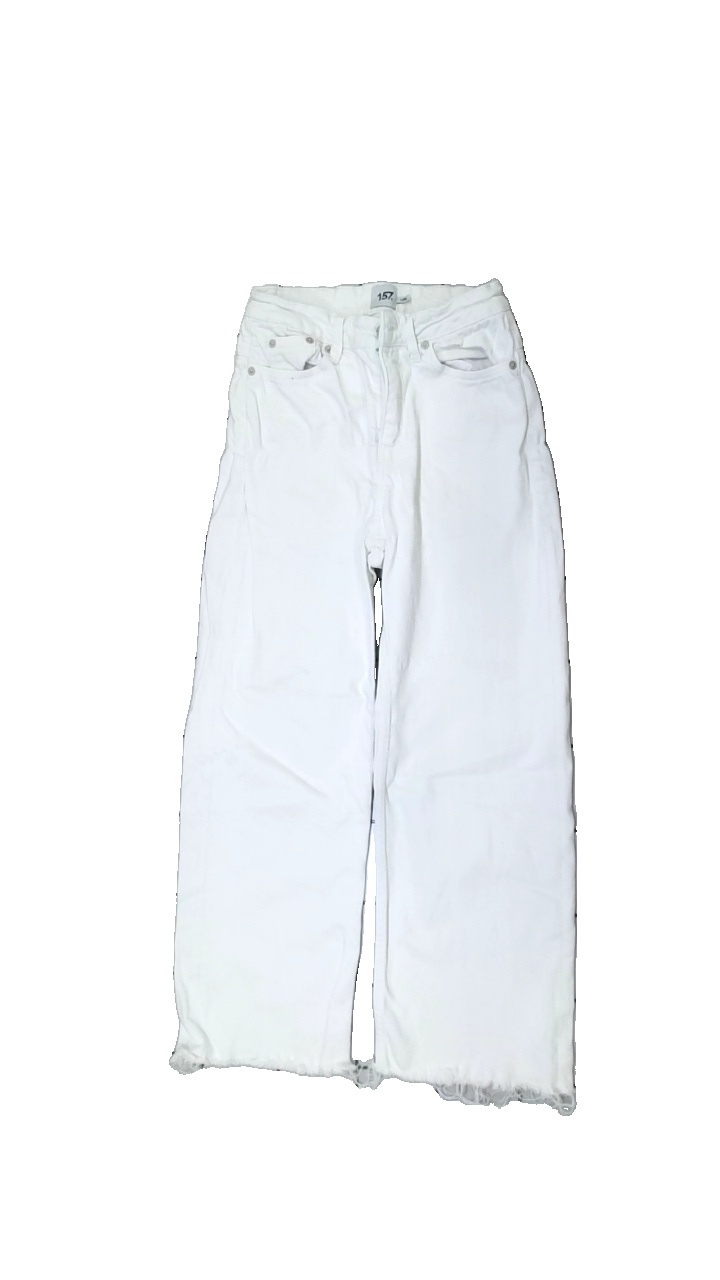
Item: Jeans (Ladies)
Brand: Lager 157
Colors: White
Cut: Regular
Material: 100% cotton
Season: All
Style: Denim
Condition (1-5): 3
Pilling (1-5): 5
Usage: Reuse
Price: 50-100